Socialist Republic of Serbia

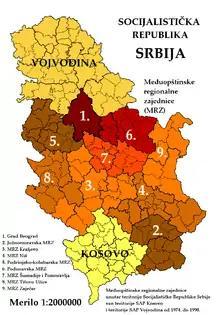
Administrative divisions of SR Serbia 1974–1990

Within Socialist Republic of Serbia two autonomous provinces existed: Socialist Autonomous Province of Vojvodina and Socialist Autonomous Province of Kosovo. The central part of the Socialist Republic of Serbia located outside of the two autonomous provinces was generally known as "Serbia proper" (""Uža Srbija"").